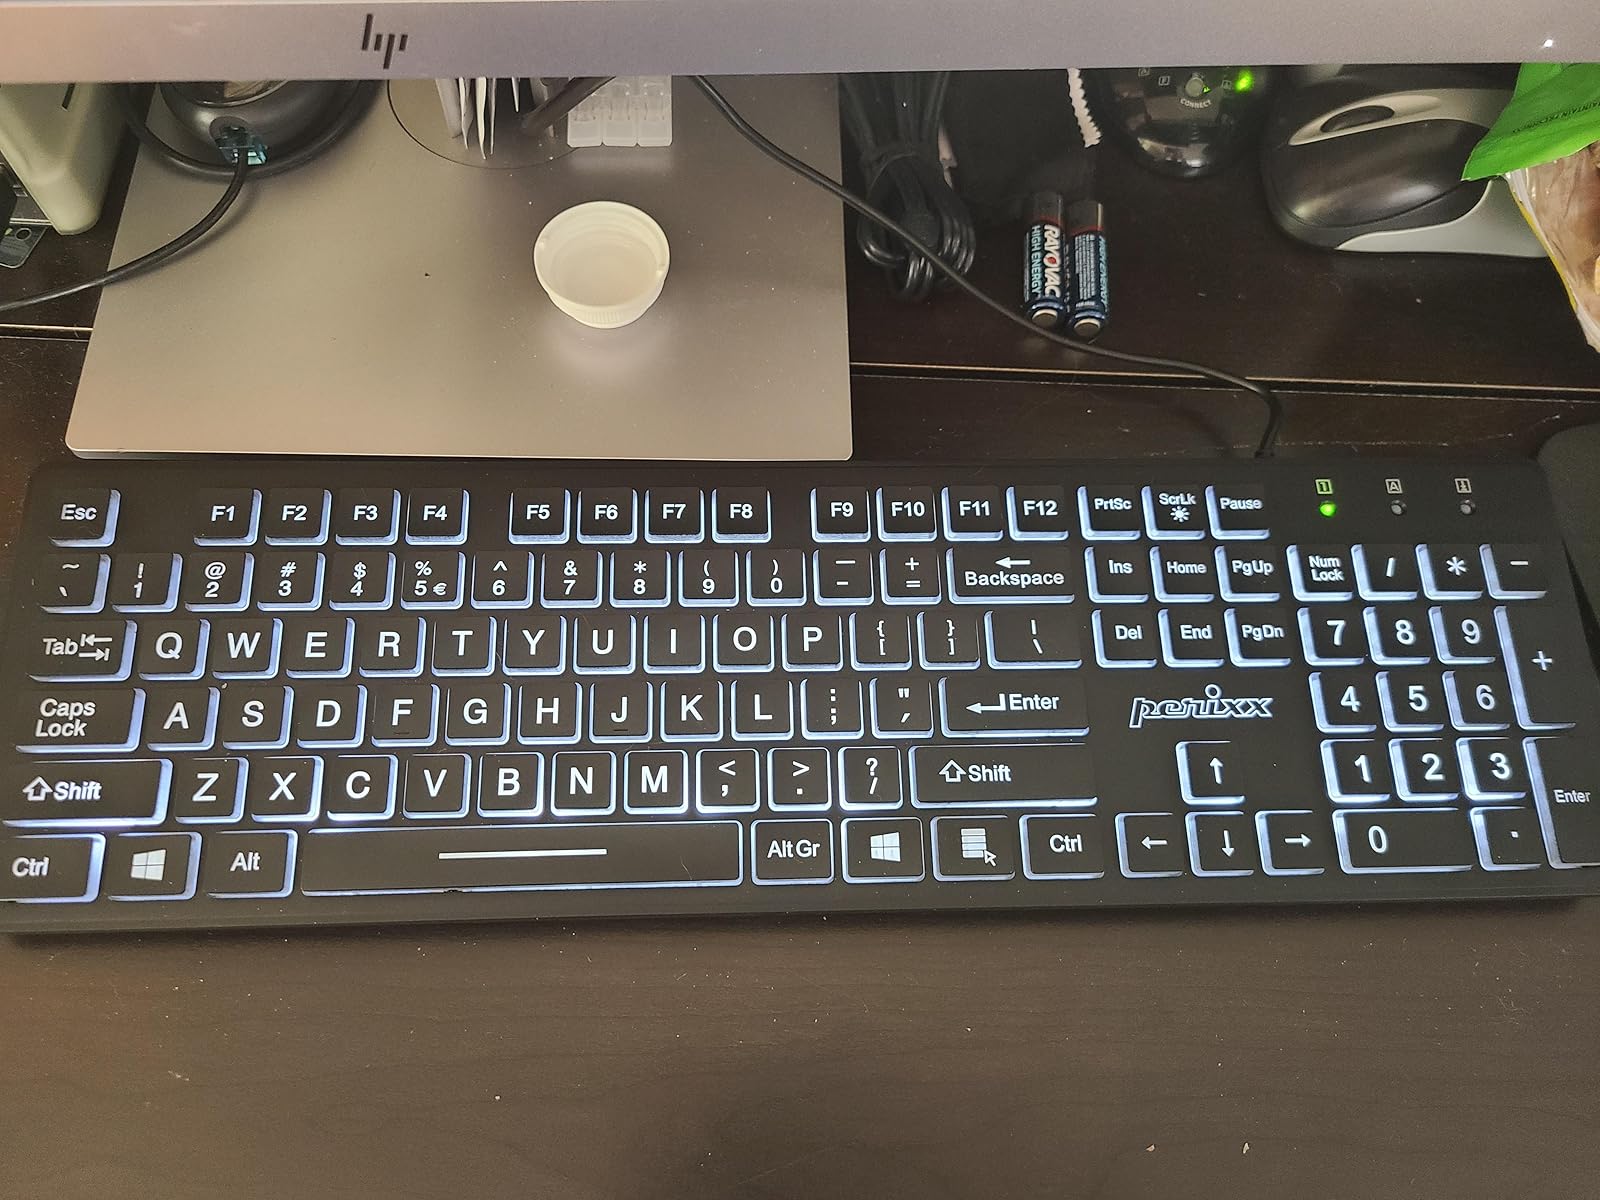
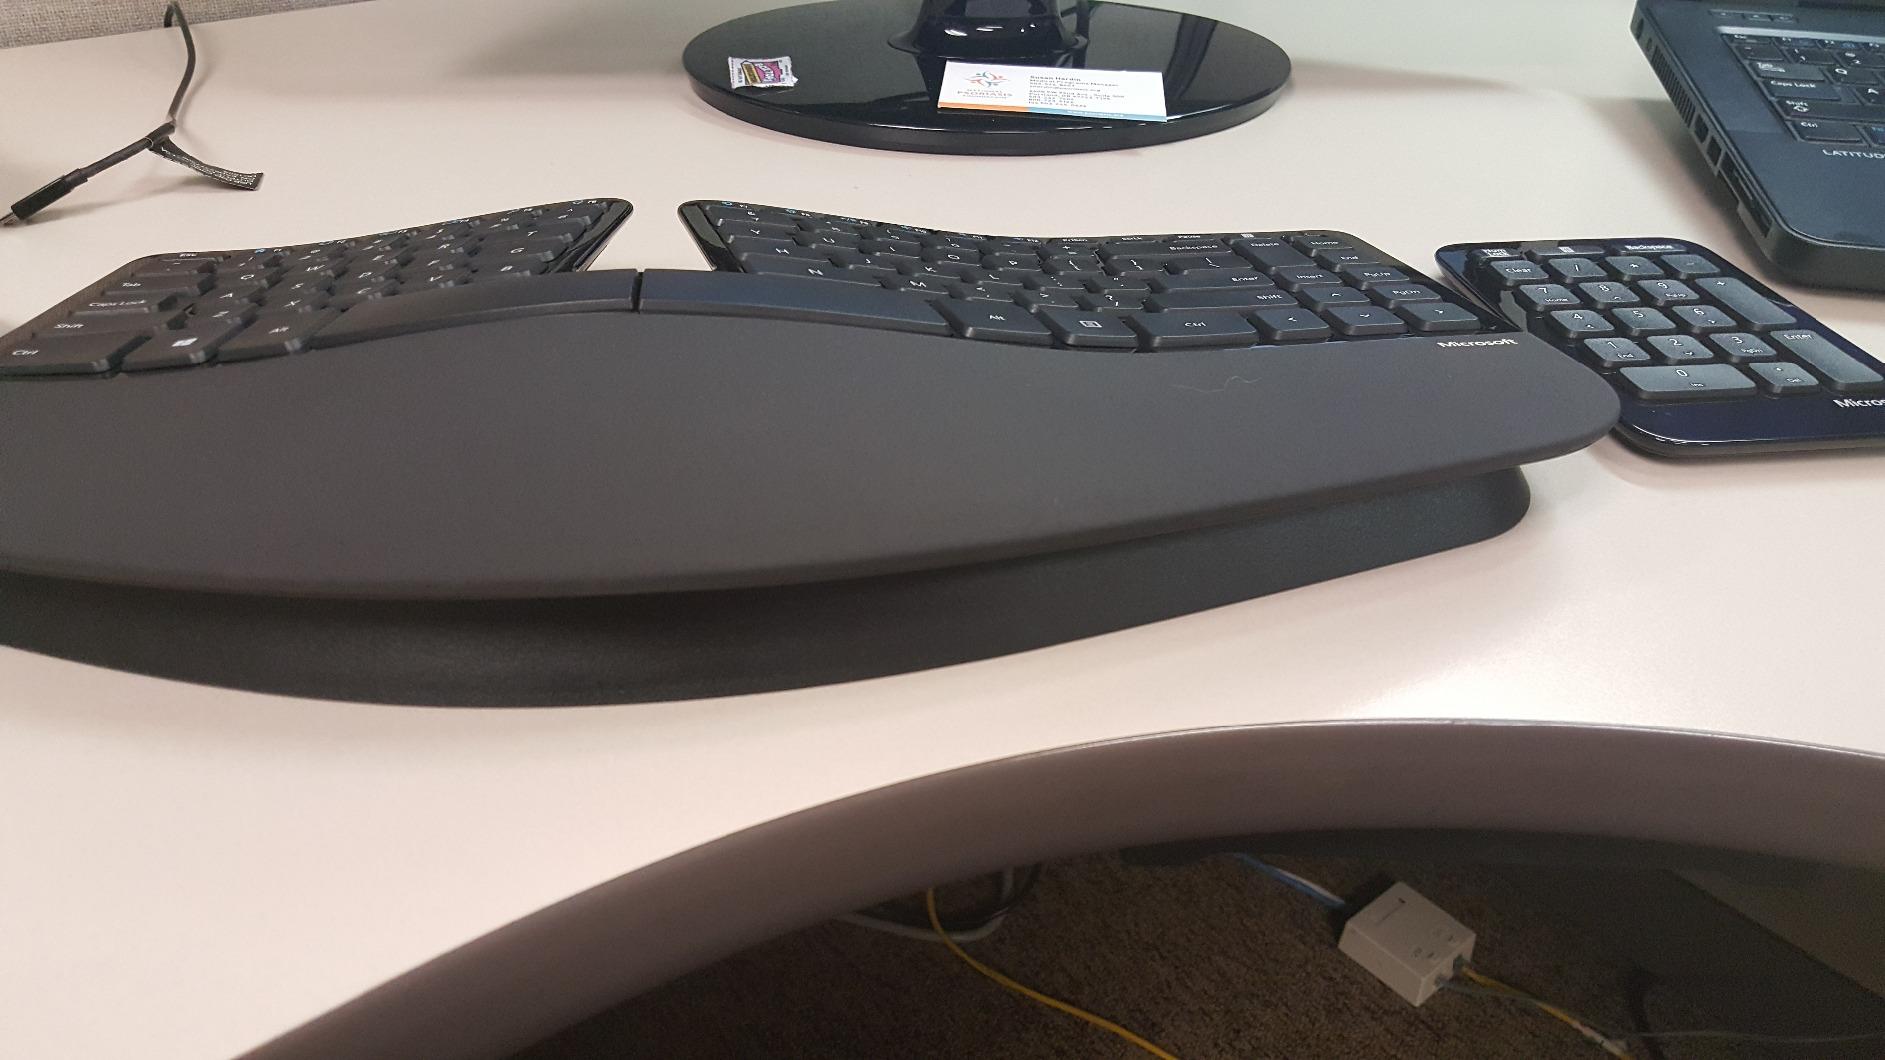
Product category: keyboard
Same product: no